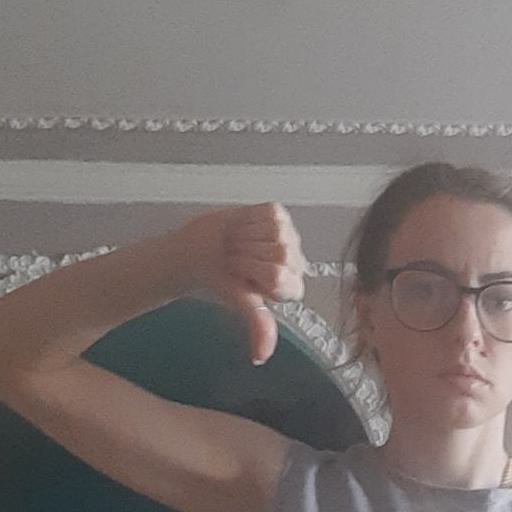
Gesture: dislike